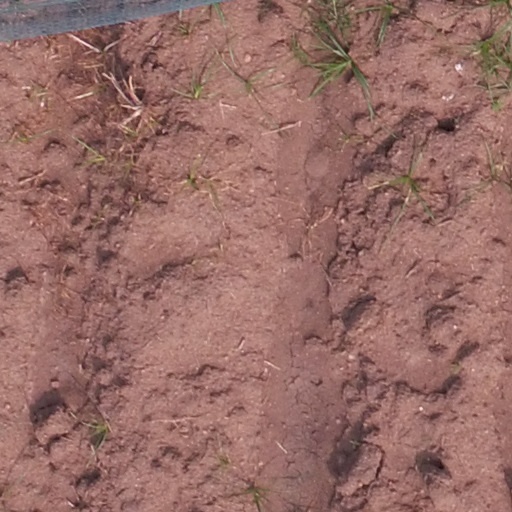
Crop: maize; corn